West Siberian Laika

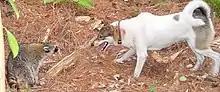
Laika hunting raccoon.

The West Siberian Laika is primarily a hunting dog. Anyone who decides on a puppy of this breed should expect a full package of traits of a typical hunting Spitz. It is exceptionally intelligent and emotional dog, observant to the habits of its master and mood, often can foresee intentions. It does not hesitate to express its strong feelings by barking and other noises.